Architecture of Seattle

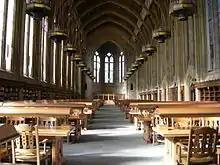
The graduate reading room, Suzzallo Library (Bebb & Gould, 1922–1927)

Ellsworth Storey was from Chicago, first visited Seattle as a teenager, and settled there in 1903 after earning an architecture degree from the University of Illinois. Like Harlan Thomas, he debuted in Seattle as his own client, building a home for his parents and an adjacent one for himself and his wife. These Ellsworth Storey Residences in Denny-Blaine, completed in 1905, already show his characteristic style; as Grant Hildebrand describes it, "deep eaves, horizontal stretches of mullioned glazing, and above all the imaginative use of modest local materials," with influences from Swiss chalets, the Prairie School, and the English Arts and Crafts movement. (Bernard Maybeck in the San Francisco Bay Area seems to have arrived independently at a similar style.) "Although... hardly known nationally, few architects have engendered greater local affection." Not all of Storey's work is in this style: for example, his 1908 house for J.K. Gordon in the Mount Baker neighborhood is Georgian Revival, and many of his buildings fall broadly under the heading of Tudor Revival, such as Hoo-Hoo House (1909)—which was built for the Alaska-Yukon-Pacific Exposition and subsequently served until 1959 as the University of Washington Faculty Club—and a 1915–1916 Unitarian church, now University Presbyterian Church Chapel. In the 1920s, he designed numerous Seattle residences, church buildings, etc. Meanwhile, back in 1910–1915, Storey had acquired land near Colman Park on the Lake Washington shore and, on speculation, built a set of cottages in his characteristic style. This last proved a lucky thing for him, because in the Great Depression when there was little work for architects, he was still able to earn rents as a landlord while working on government projects such as parks throughout Western Washington and, during World War II, at Sand Point Naval Station.